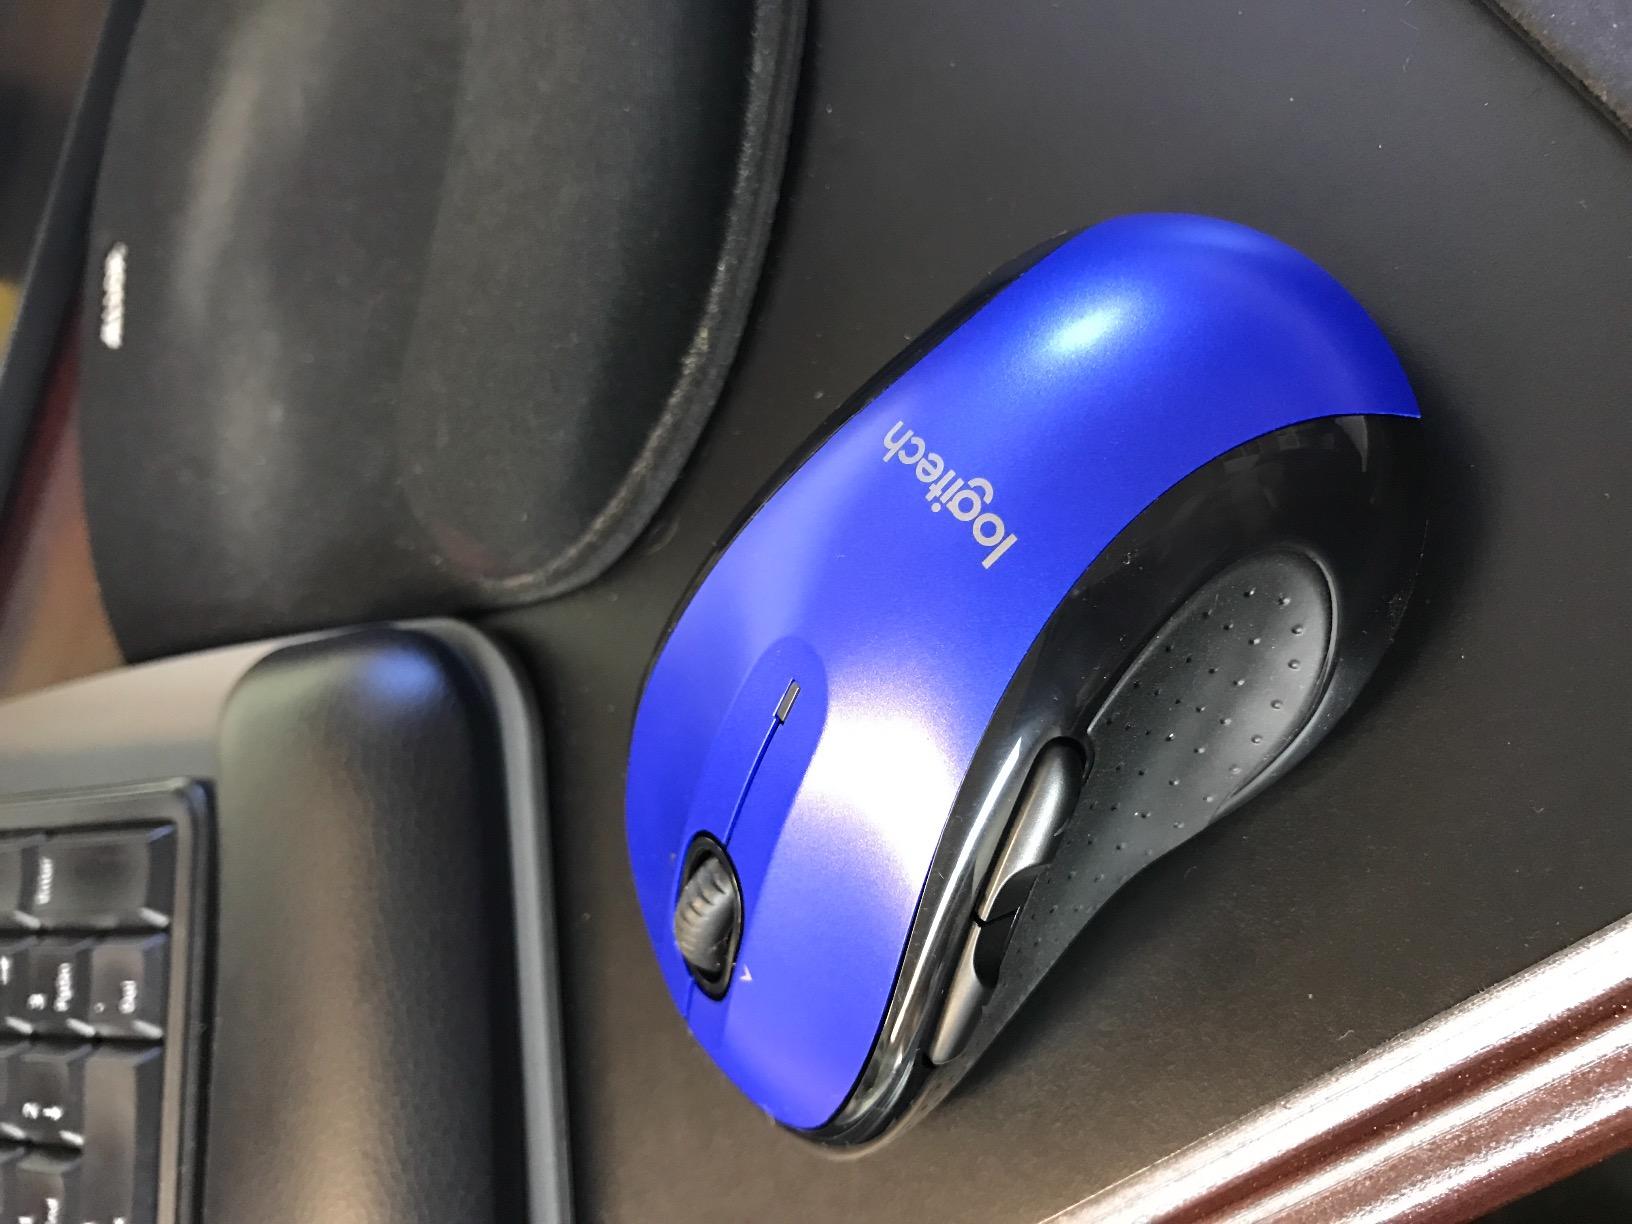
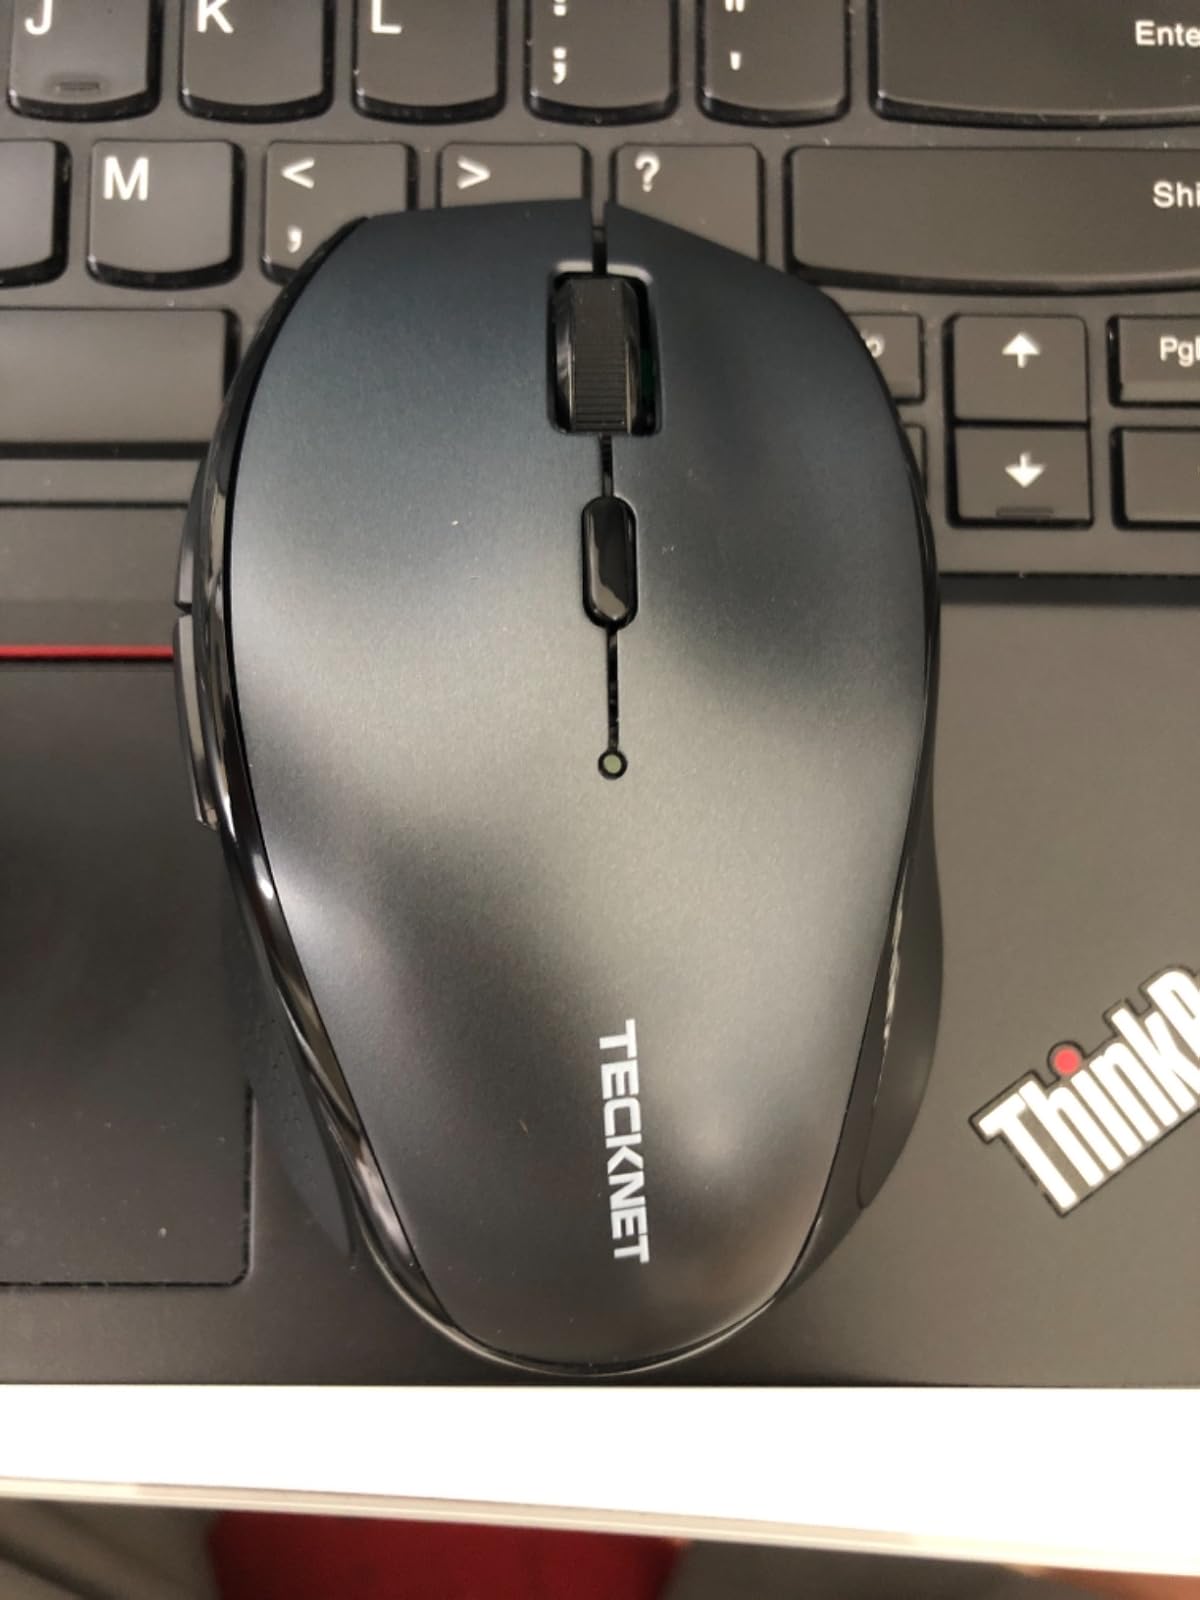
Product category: mouse
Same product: no